Bendigo Goldfields

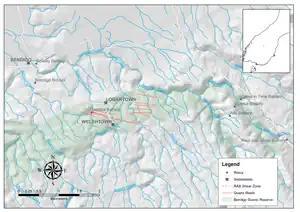
Location map of the Bendigo Goldfields

Alluvial gold was first discovered in Bendigo Creek as a result of the rush to the Dunstan area in September 1862. The initial prospectors arrived in Bendigo Creek, a tributary of the Clutha River, by traversing Thomson's Saddle in the Dunstan Mountains and dropping into Thomson Gorge.